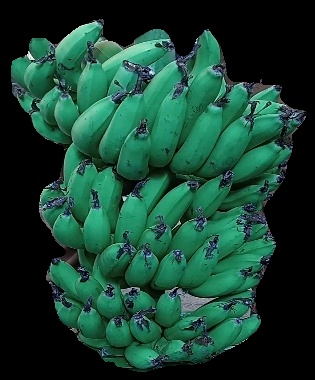
Variety: pachbale
Grade: grade3